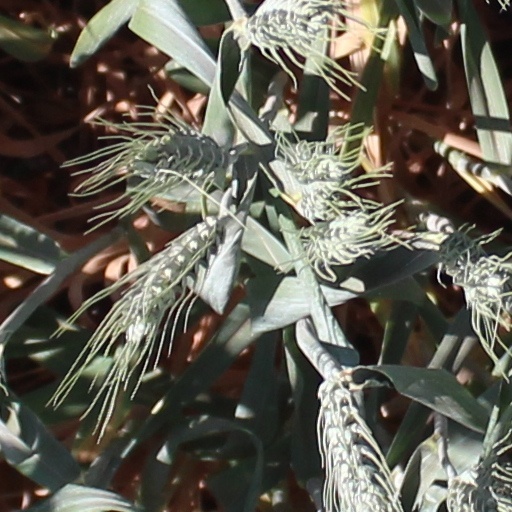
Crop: wheat